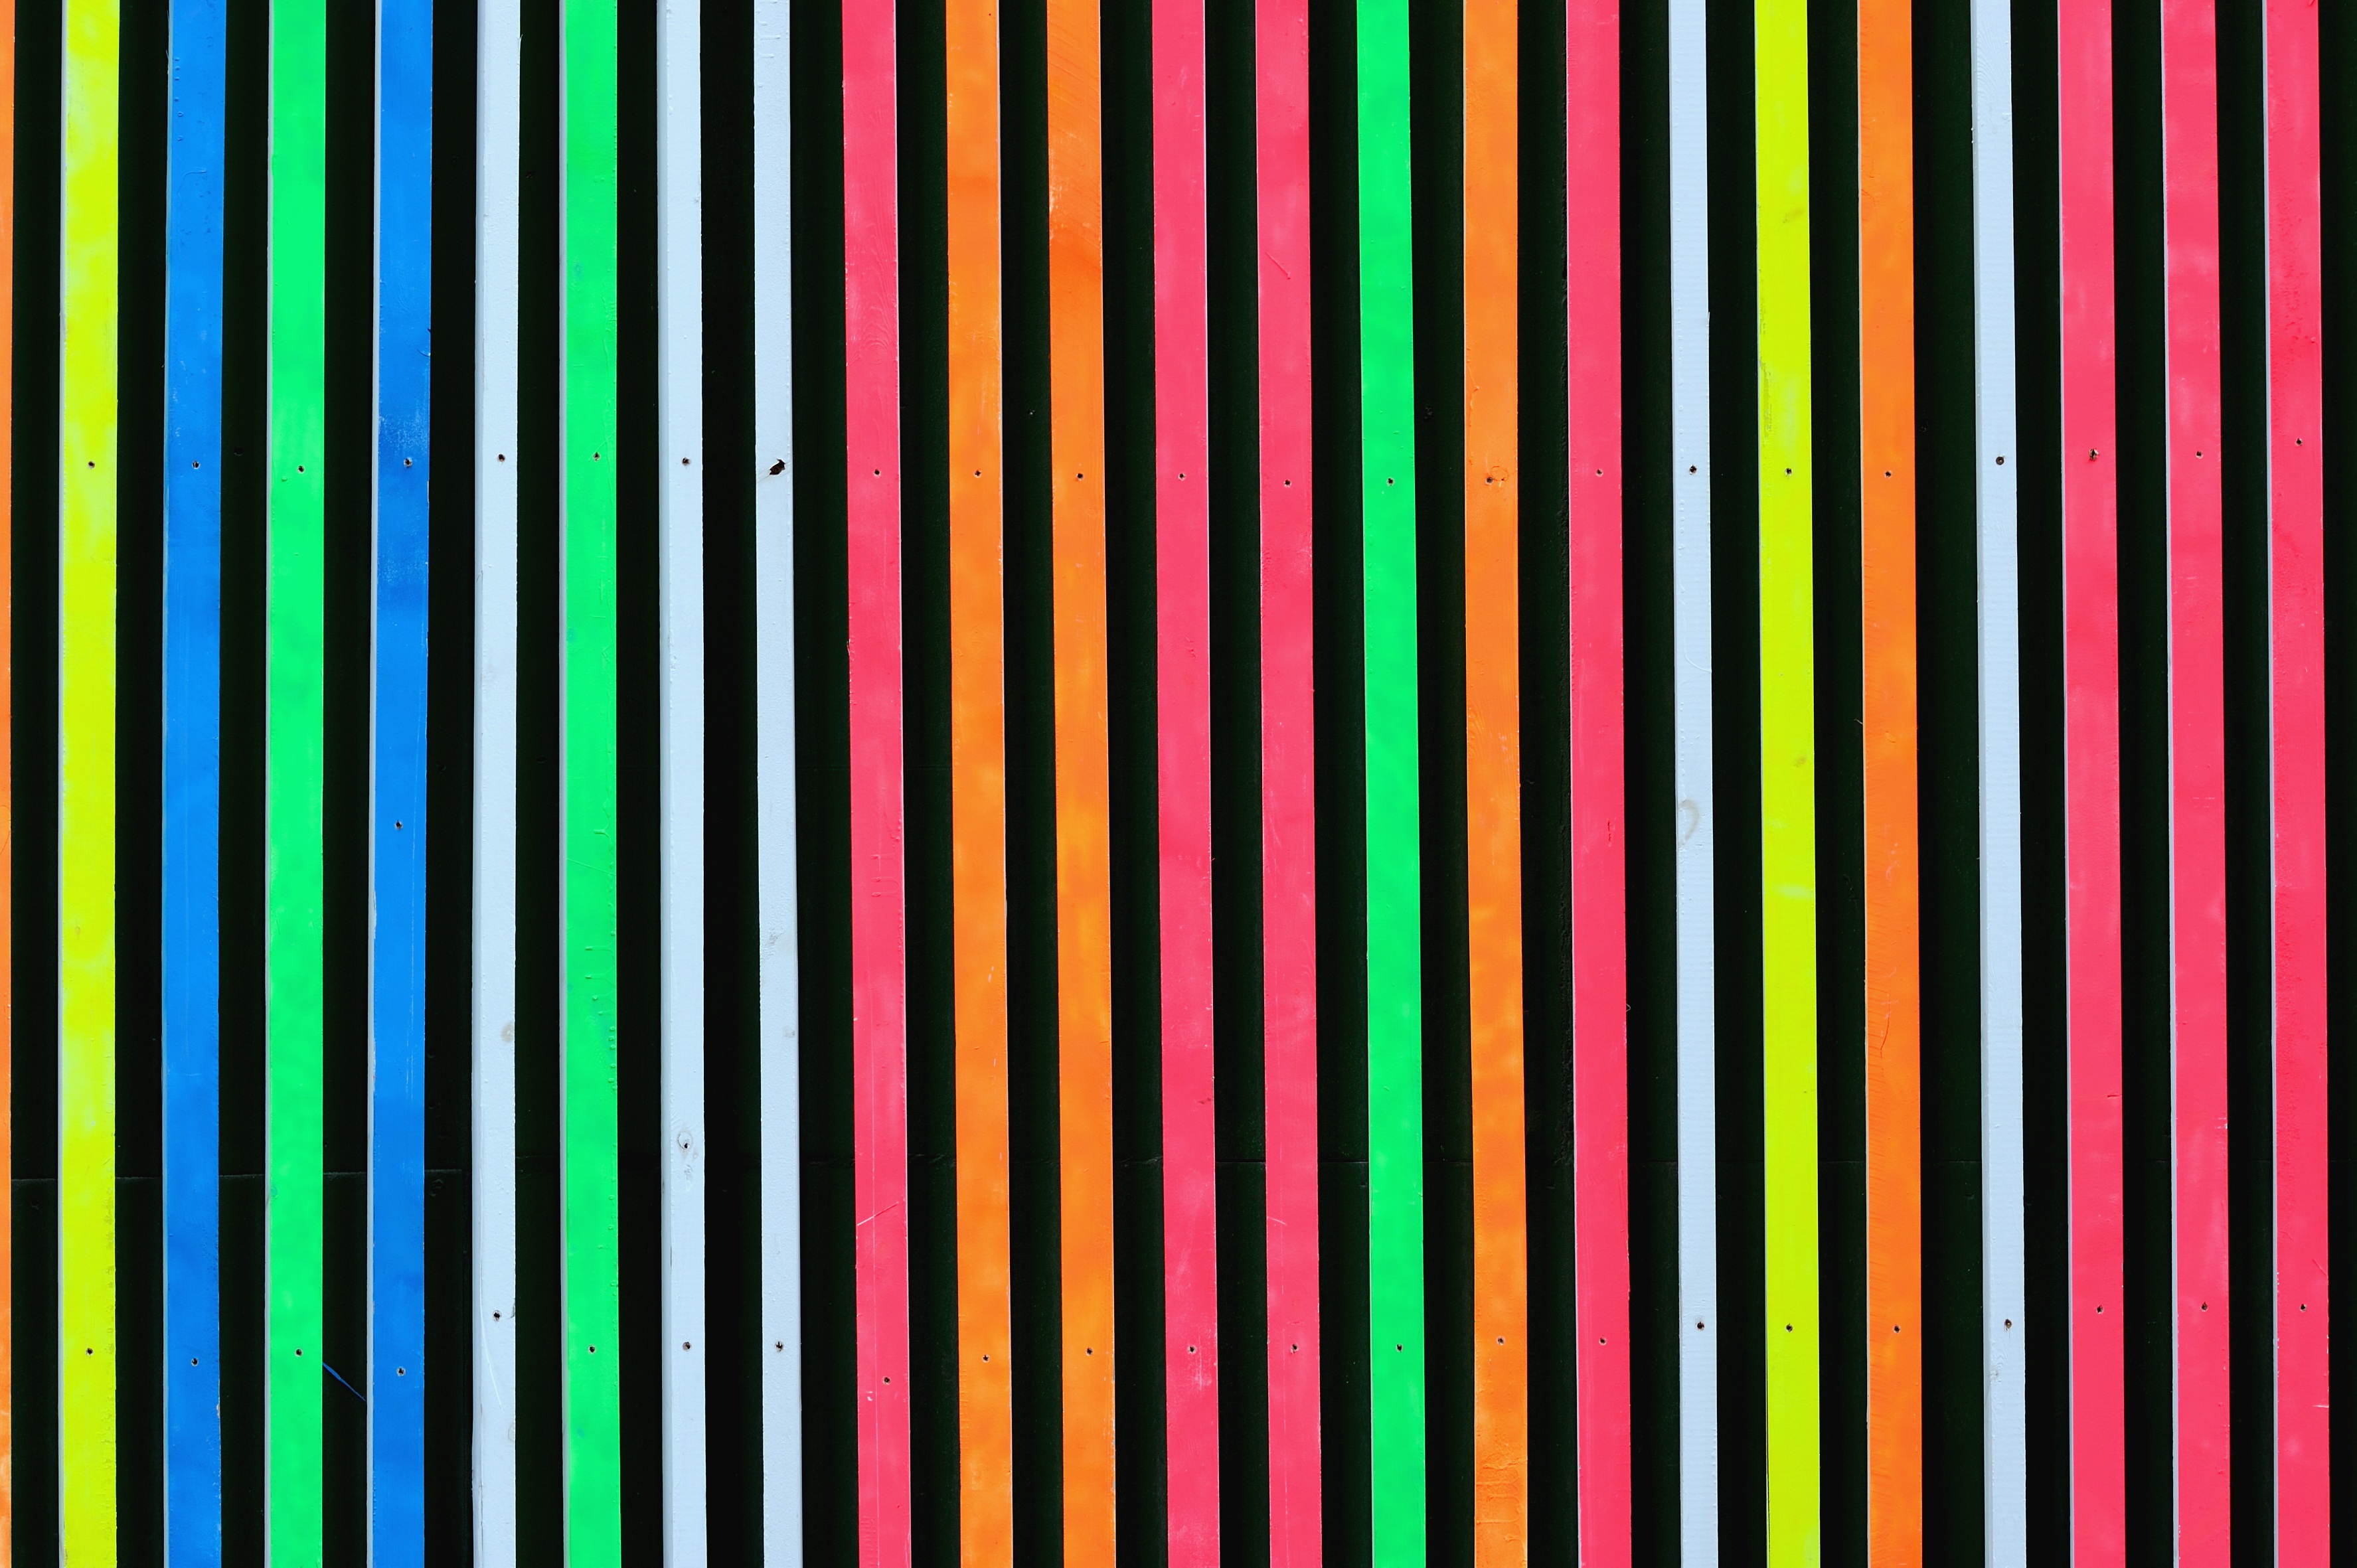
wall, pattern, line, color, circle, font, design, stripes, shape